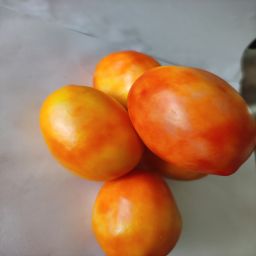
Crop: Tomato
Quality: Ripe